Chrysler Pentastar engine

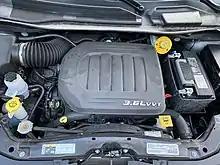
3.6 L VVT in a 2018 Dodge Grand Caravan

The 3.6 produced 295 hp also in the 2015 engine across Chrysler, Ram, Jeep and Dodge models, but the 2015 3.6 also supported flex-fuel option